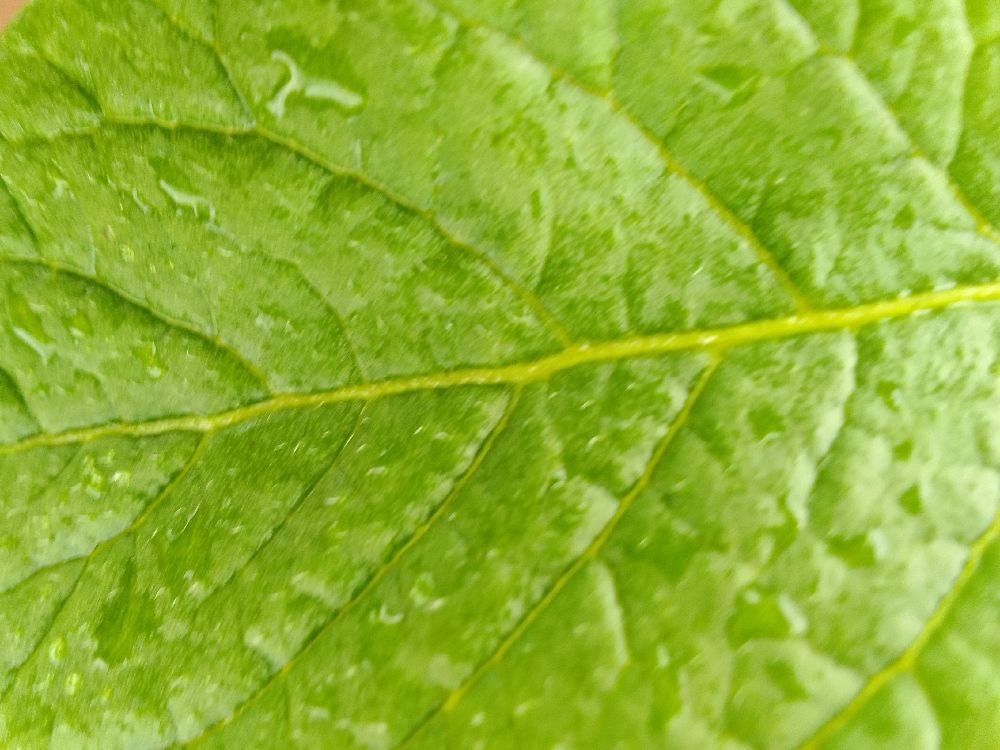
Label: Healthy